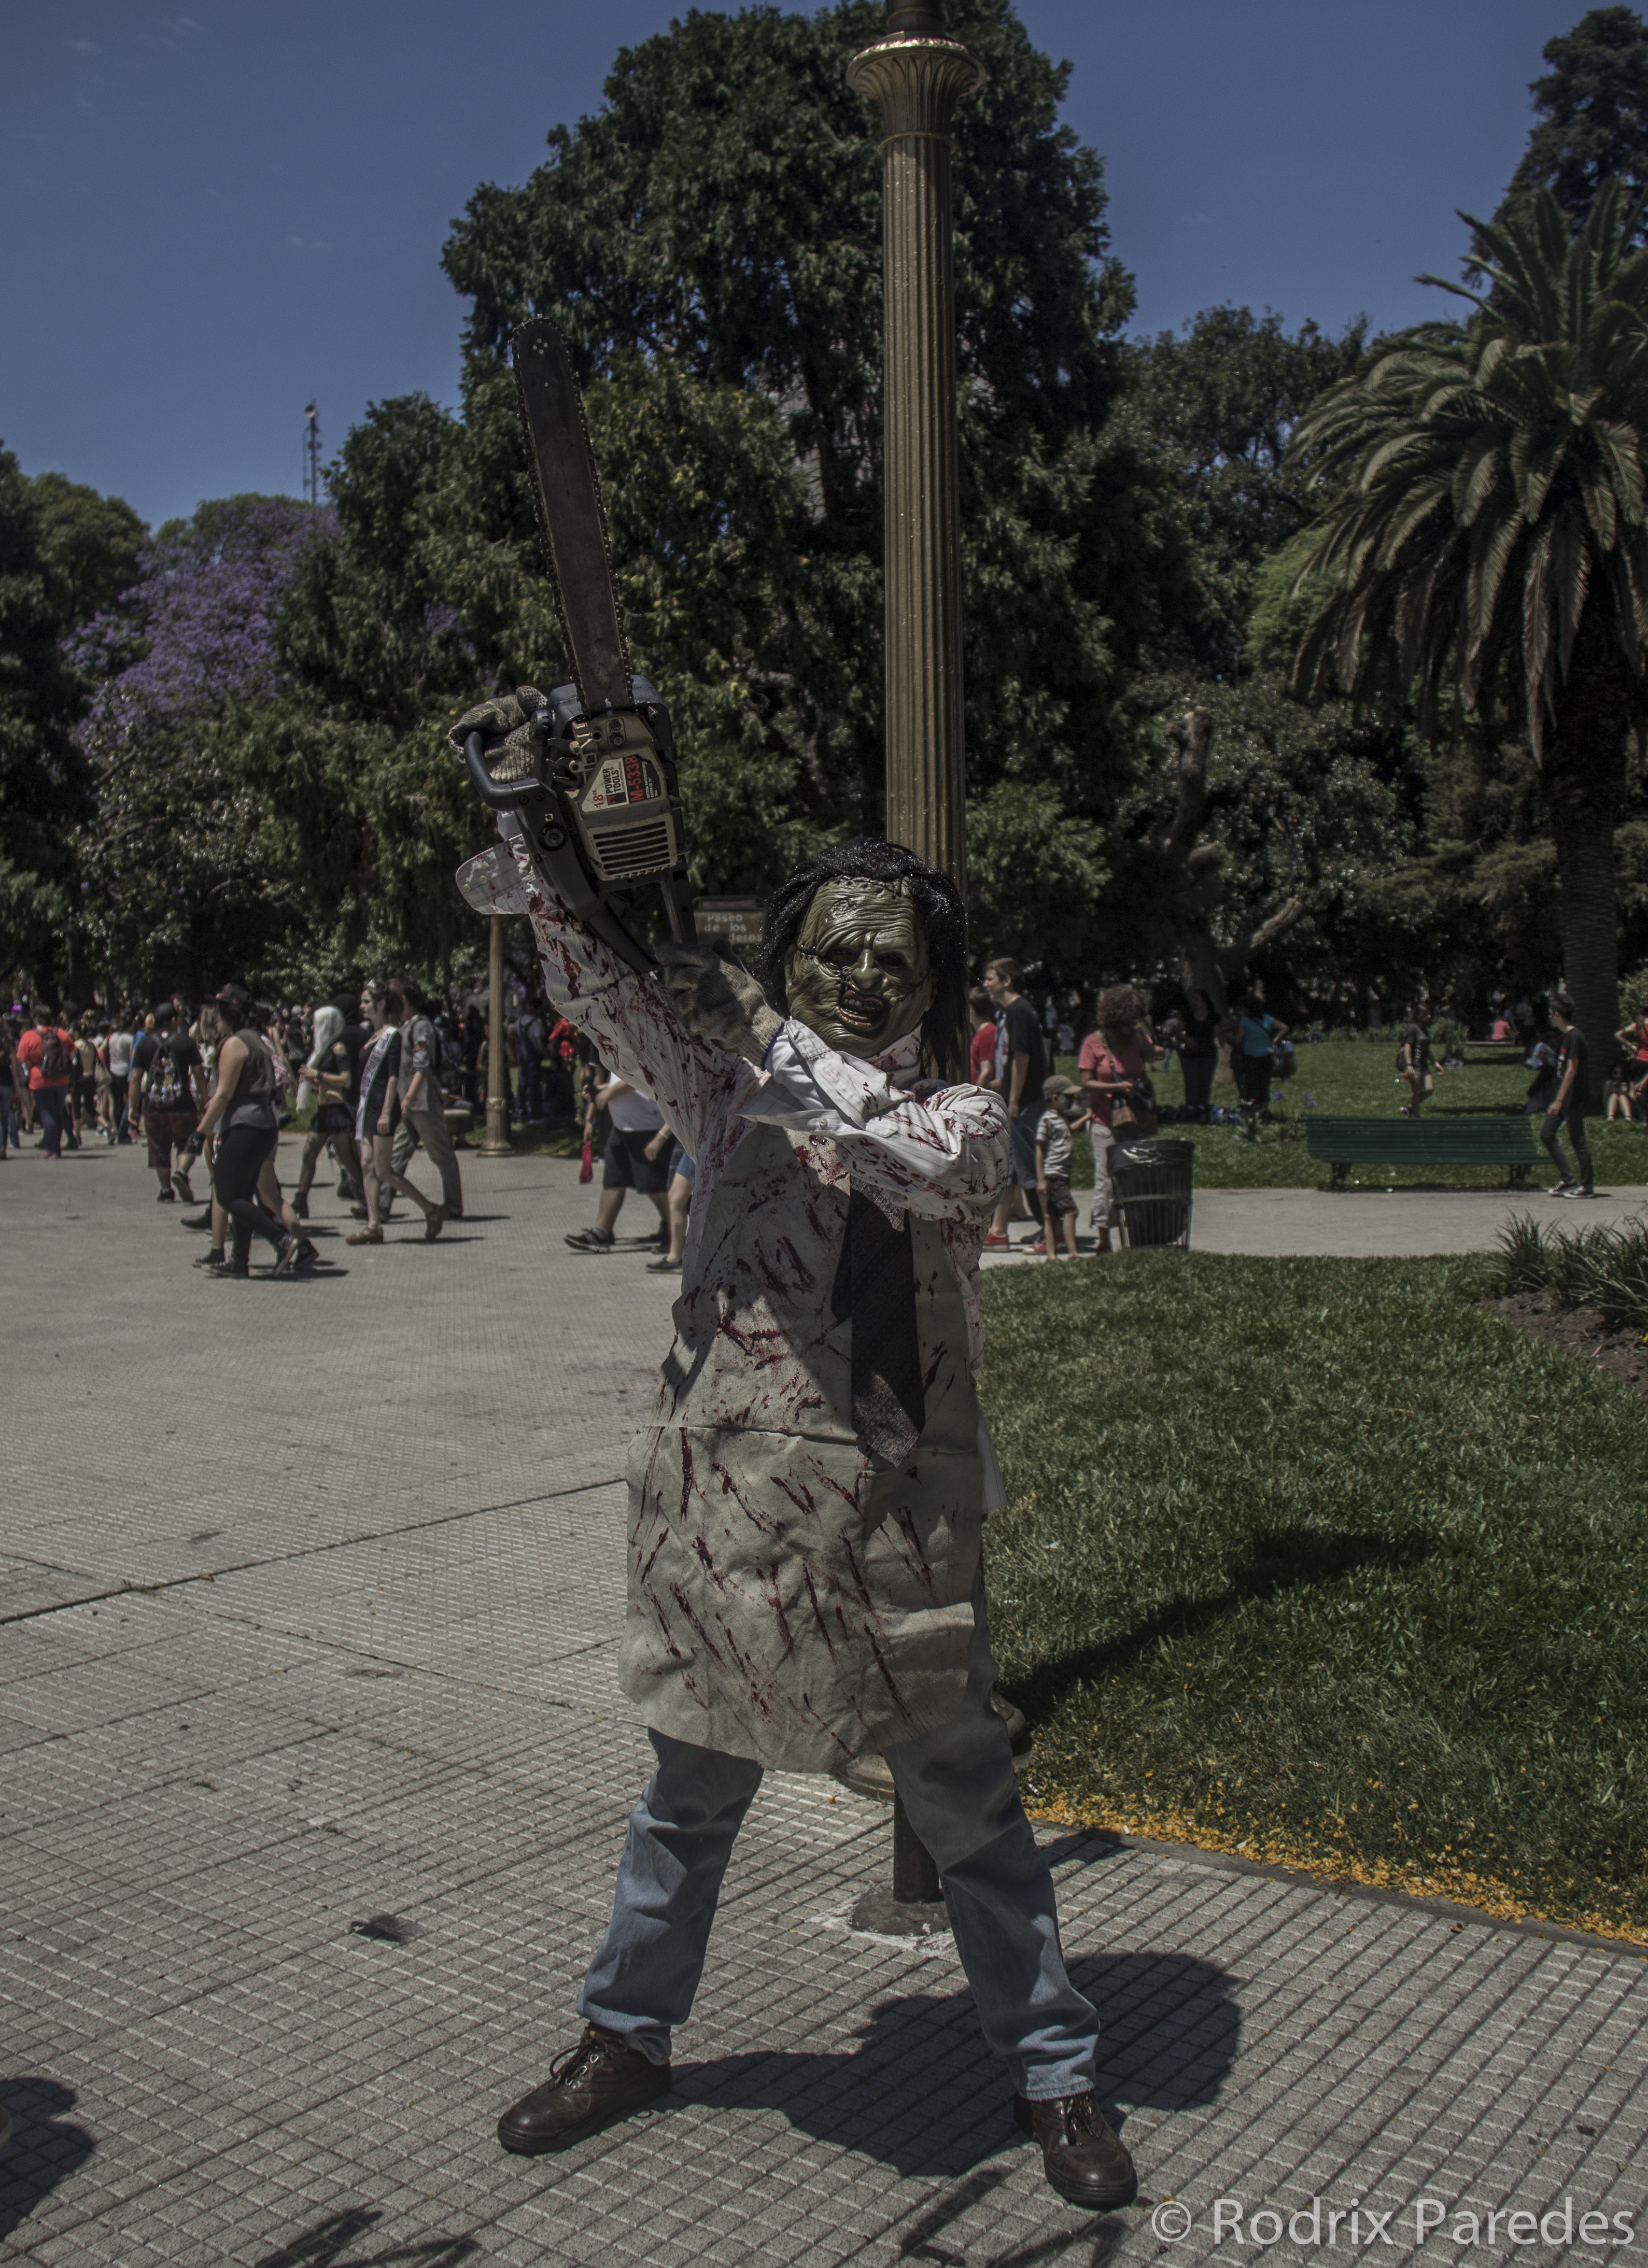
monument, photo, statue, soldier, memorial, zombie, foto, argentina, screenshot, rodrigoparedes, buenosaires, ar, 160378, www160378com, info160378com, zombiewalkbuenosaires, canon60d, zombiewalk2014